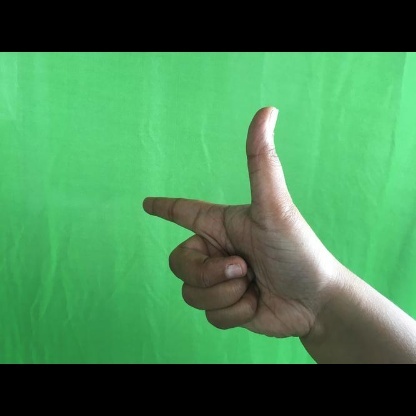
Mudra: Chandrakala